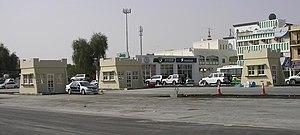
Buraimi est une ville-oasis du Sultanat d'Oman. C'est la capitale du Gouvernorat d'Al Buraymi, au Nord-Ouest du pays, à la frontière avec les Émirats arabes unis où la ville d'Al Ain lui fait face.